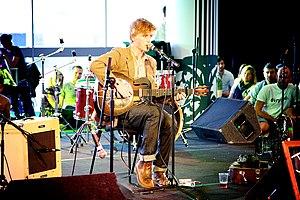
Johnny Flynn est un auteur, chanteur, musicien et acteur britannique né le 14 mars 1983 à Johannesburg, en Afrique du Sud.